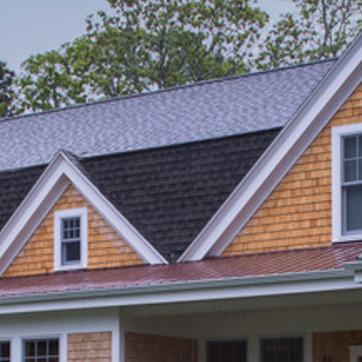
Material: other